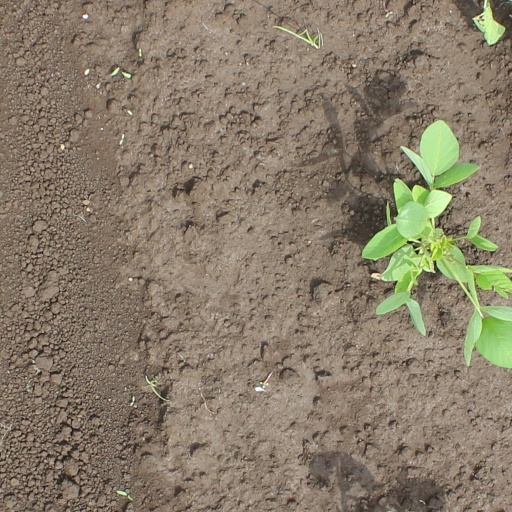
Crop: soybean